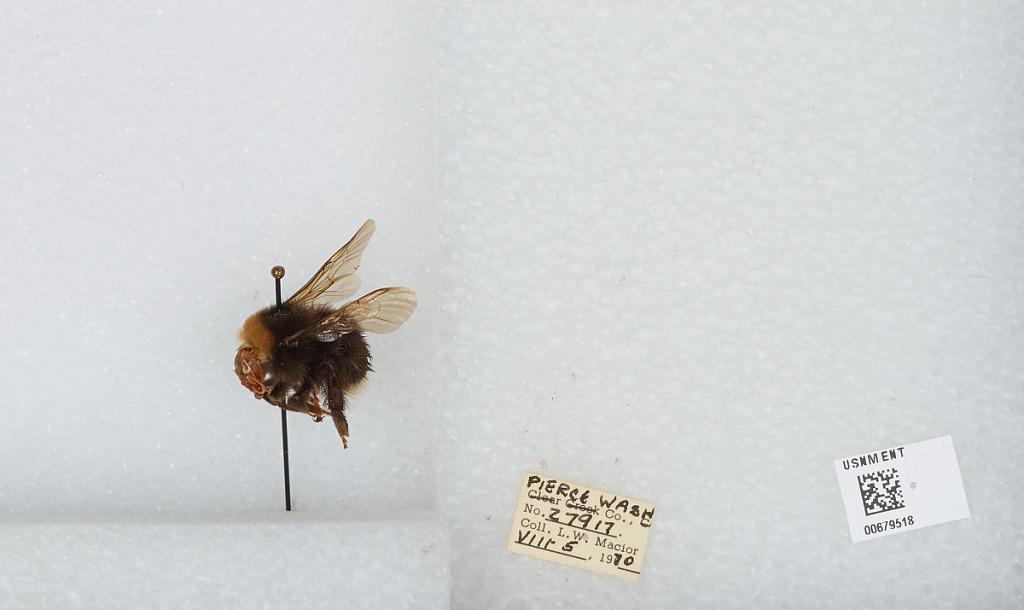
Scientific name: Bombus (Bombus) occidentalis Greene
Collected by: L. Macior
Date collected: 1970-8-5
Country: United States
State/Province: Washington
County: Pierce
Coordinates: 47.05, -122.12